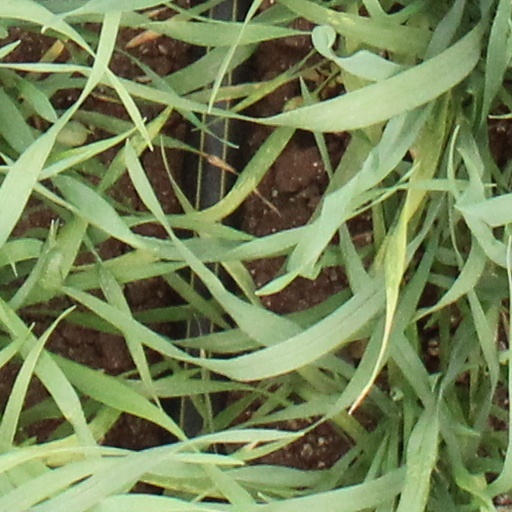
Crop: wheat